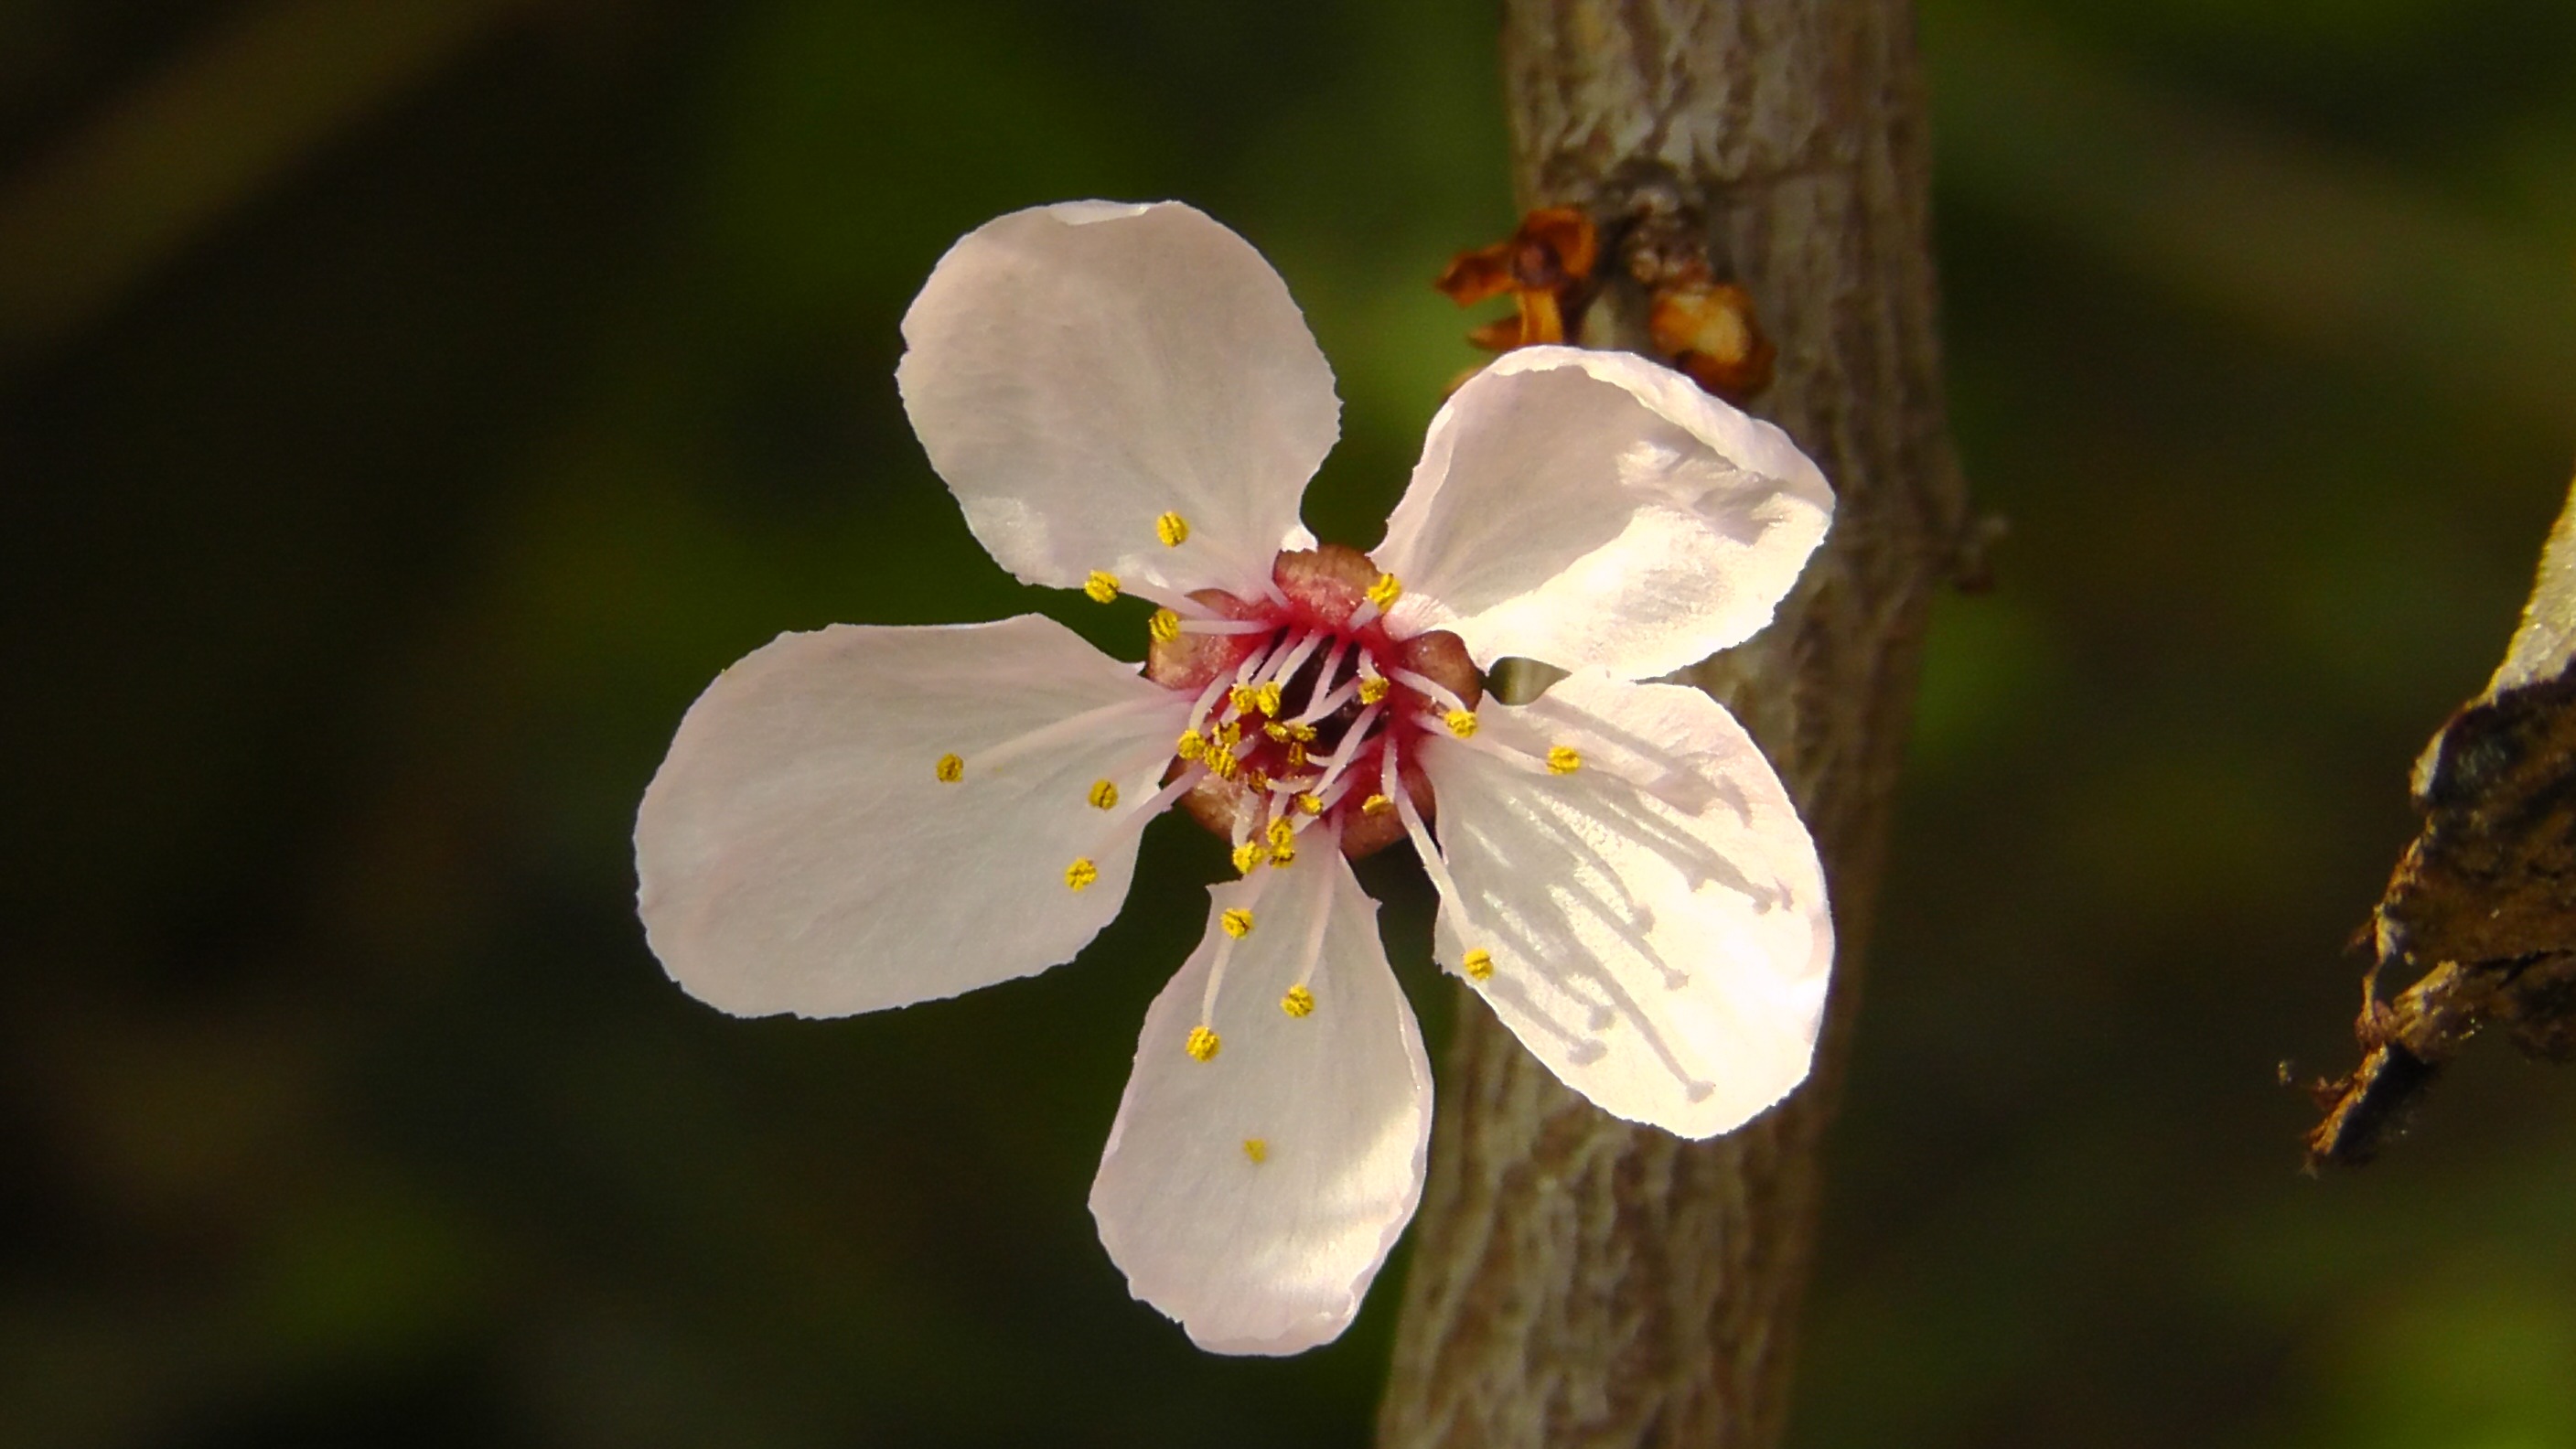
nature, branch, blossom, open, plant, photography, flower, petal, bloom, summer, spring, produce, insect, macro, botany, pink, close, flora, fauna, invertebrate, wildflower, flowers, close up, leaves, bee, beautiful, nectar, beautifull, macro photography, honey bee, plant stem